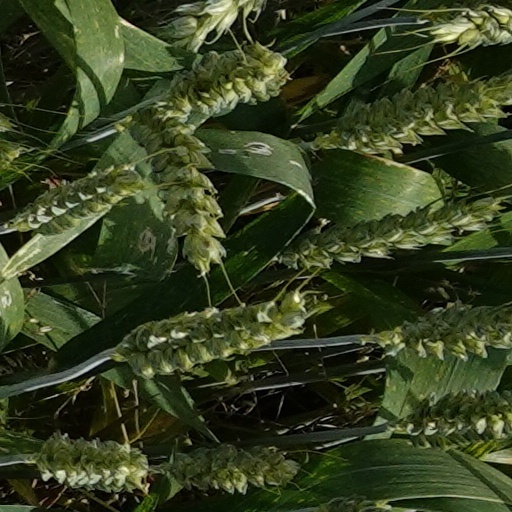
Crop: wheat